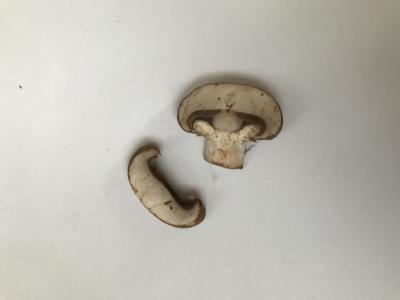
Label: generalcompost